Super Cycle

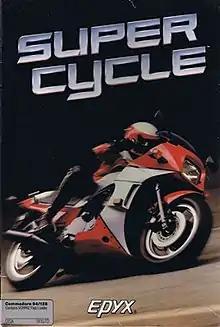

Super Cycle is a 1986 racing video game developed and published by Epyx. Originally released for the Commodore 64, Amstrad CPC, ZX Spectrum and Atari ST, it is a clone of Sega's 1985 arcade racing game "Hang-On".